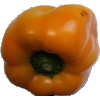
Label: Pepper Yellow 1